Jack Crawford (character)

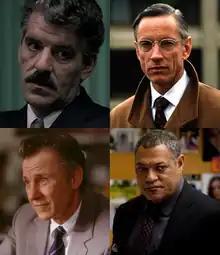
Four on-screen versions of Jack Crawford (clockwise from top left): Dennis Farina, Scott Glenn, Laurence Fishburne, Harvey Keitel.

Jack Crawford is a fictional character who appears in the "Hannibal Lecter" series of novels by Thomas Harris, in which Crawford is the Agent-in-Charge of the Behavioral Science Unit of the FBI in Quantico, Virginia. He is modeled after John E. Douglas, who held the same position.